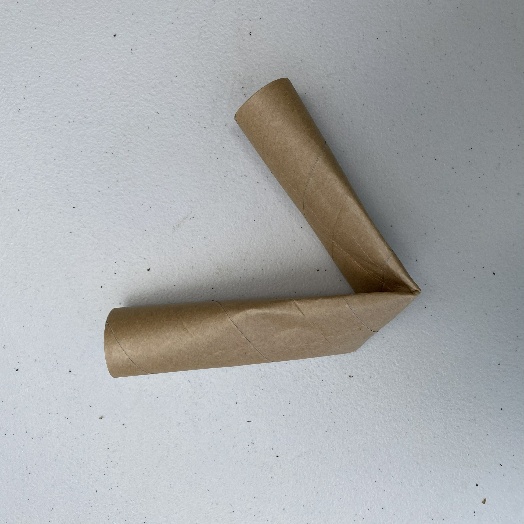
Label: Cardboard